Malaysian Maritime Enforcement Agency

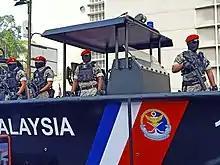
MMEA elite force Special Task And Rescue (STAR) arms with Heckler & Koch HK416 rifles in the patrol boat during the 65th Merdeka Day in Kuala Lumpur.

The MMEA currently have its own elite special force unit called the STAR (Special Task and Rescue). It is composed of members from the Royal Malaysian Air Force's (RMAF) PASKAU and Royal Malaysian Navy's (RMN) PASKAL. Their task is to perform hostage rescue operations in shallow waters that are under MMEA's jurisdiction. They are also tasked to do counter-terrorism missions in Malaysian waters alongside the RMN. The STAR is considerably well trained as its members are taken from RMAF and the RMN special forces units.